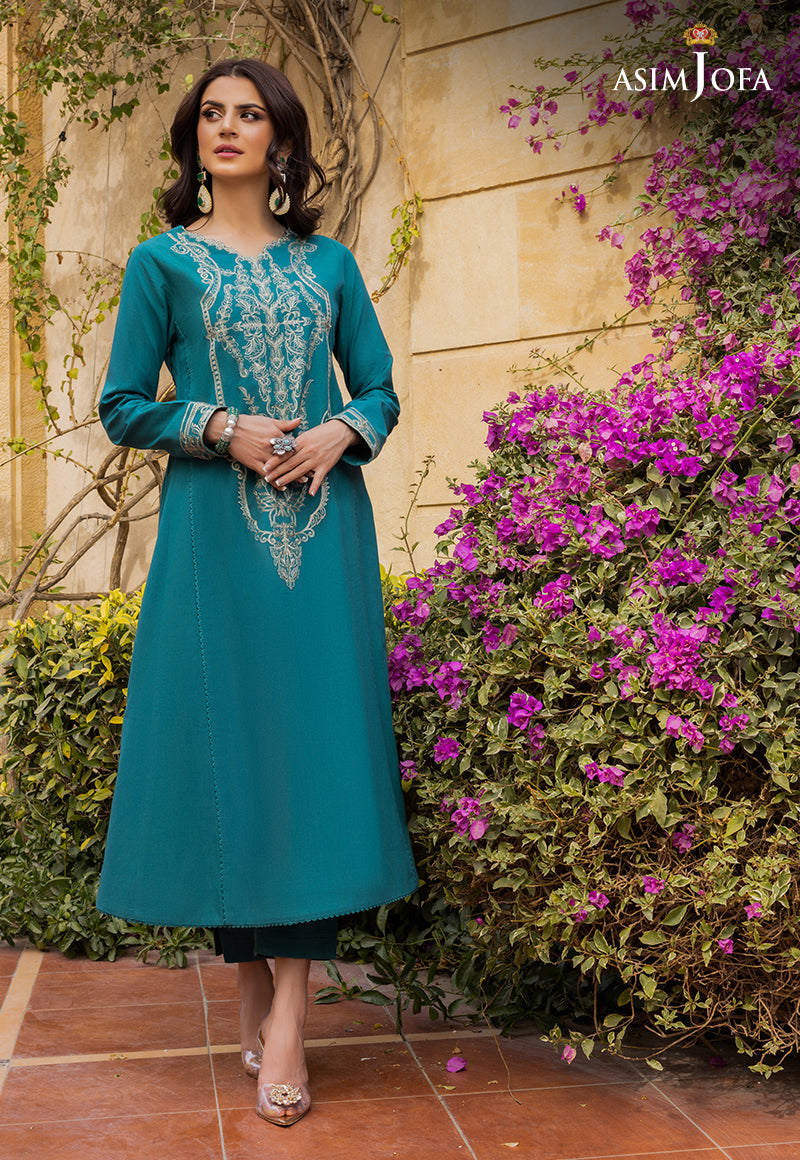
teal embroidered kurta set with